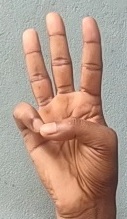
ASL sign: 6